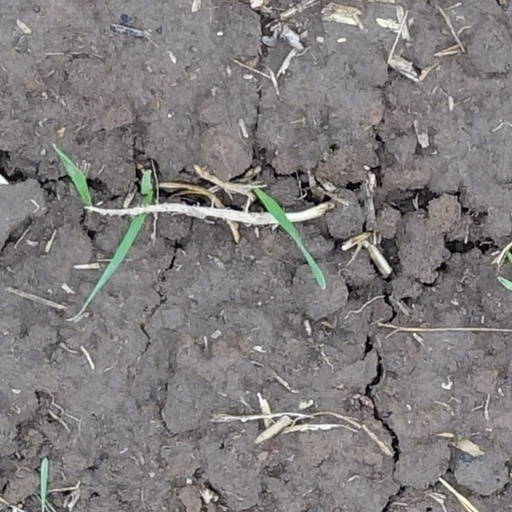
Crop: wheat